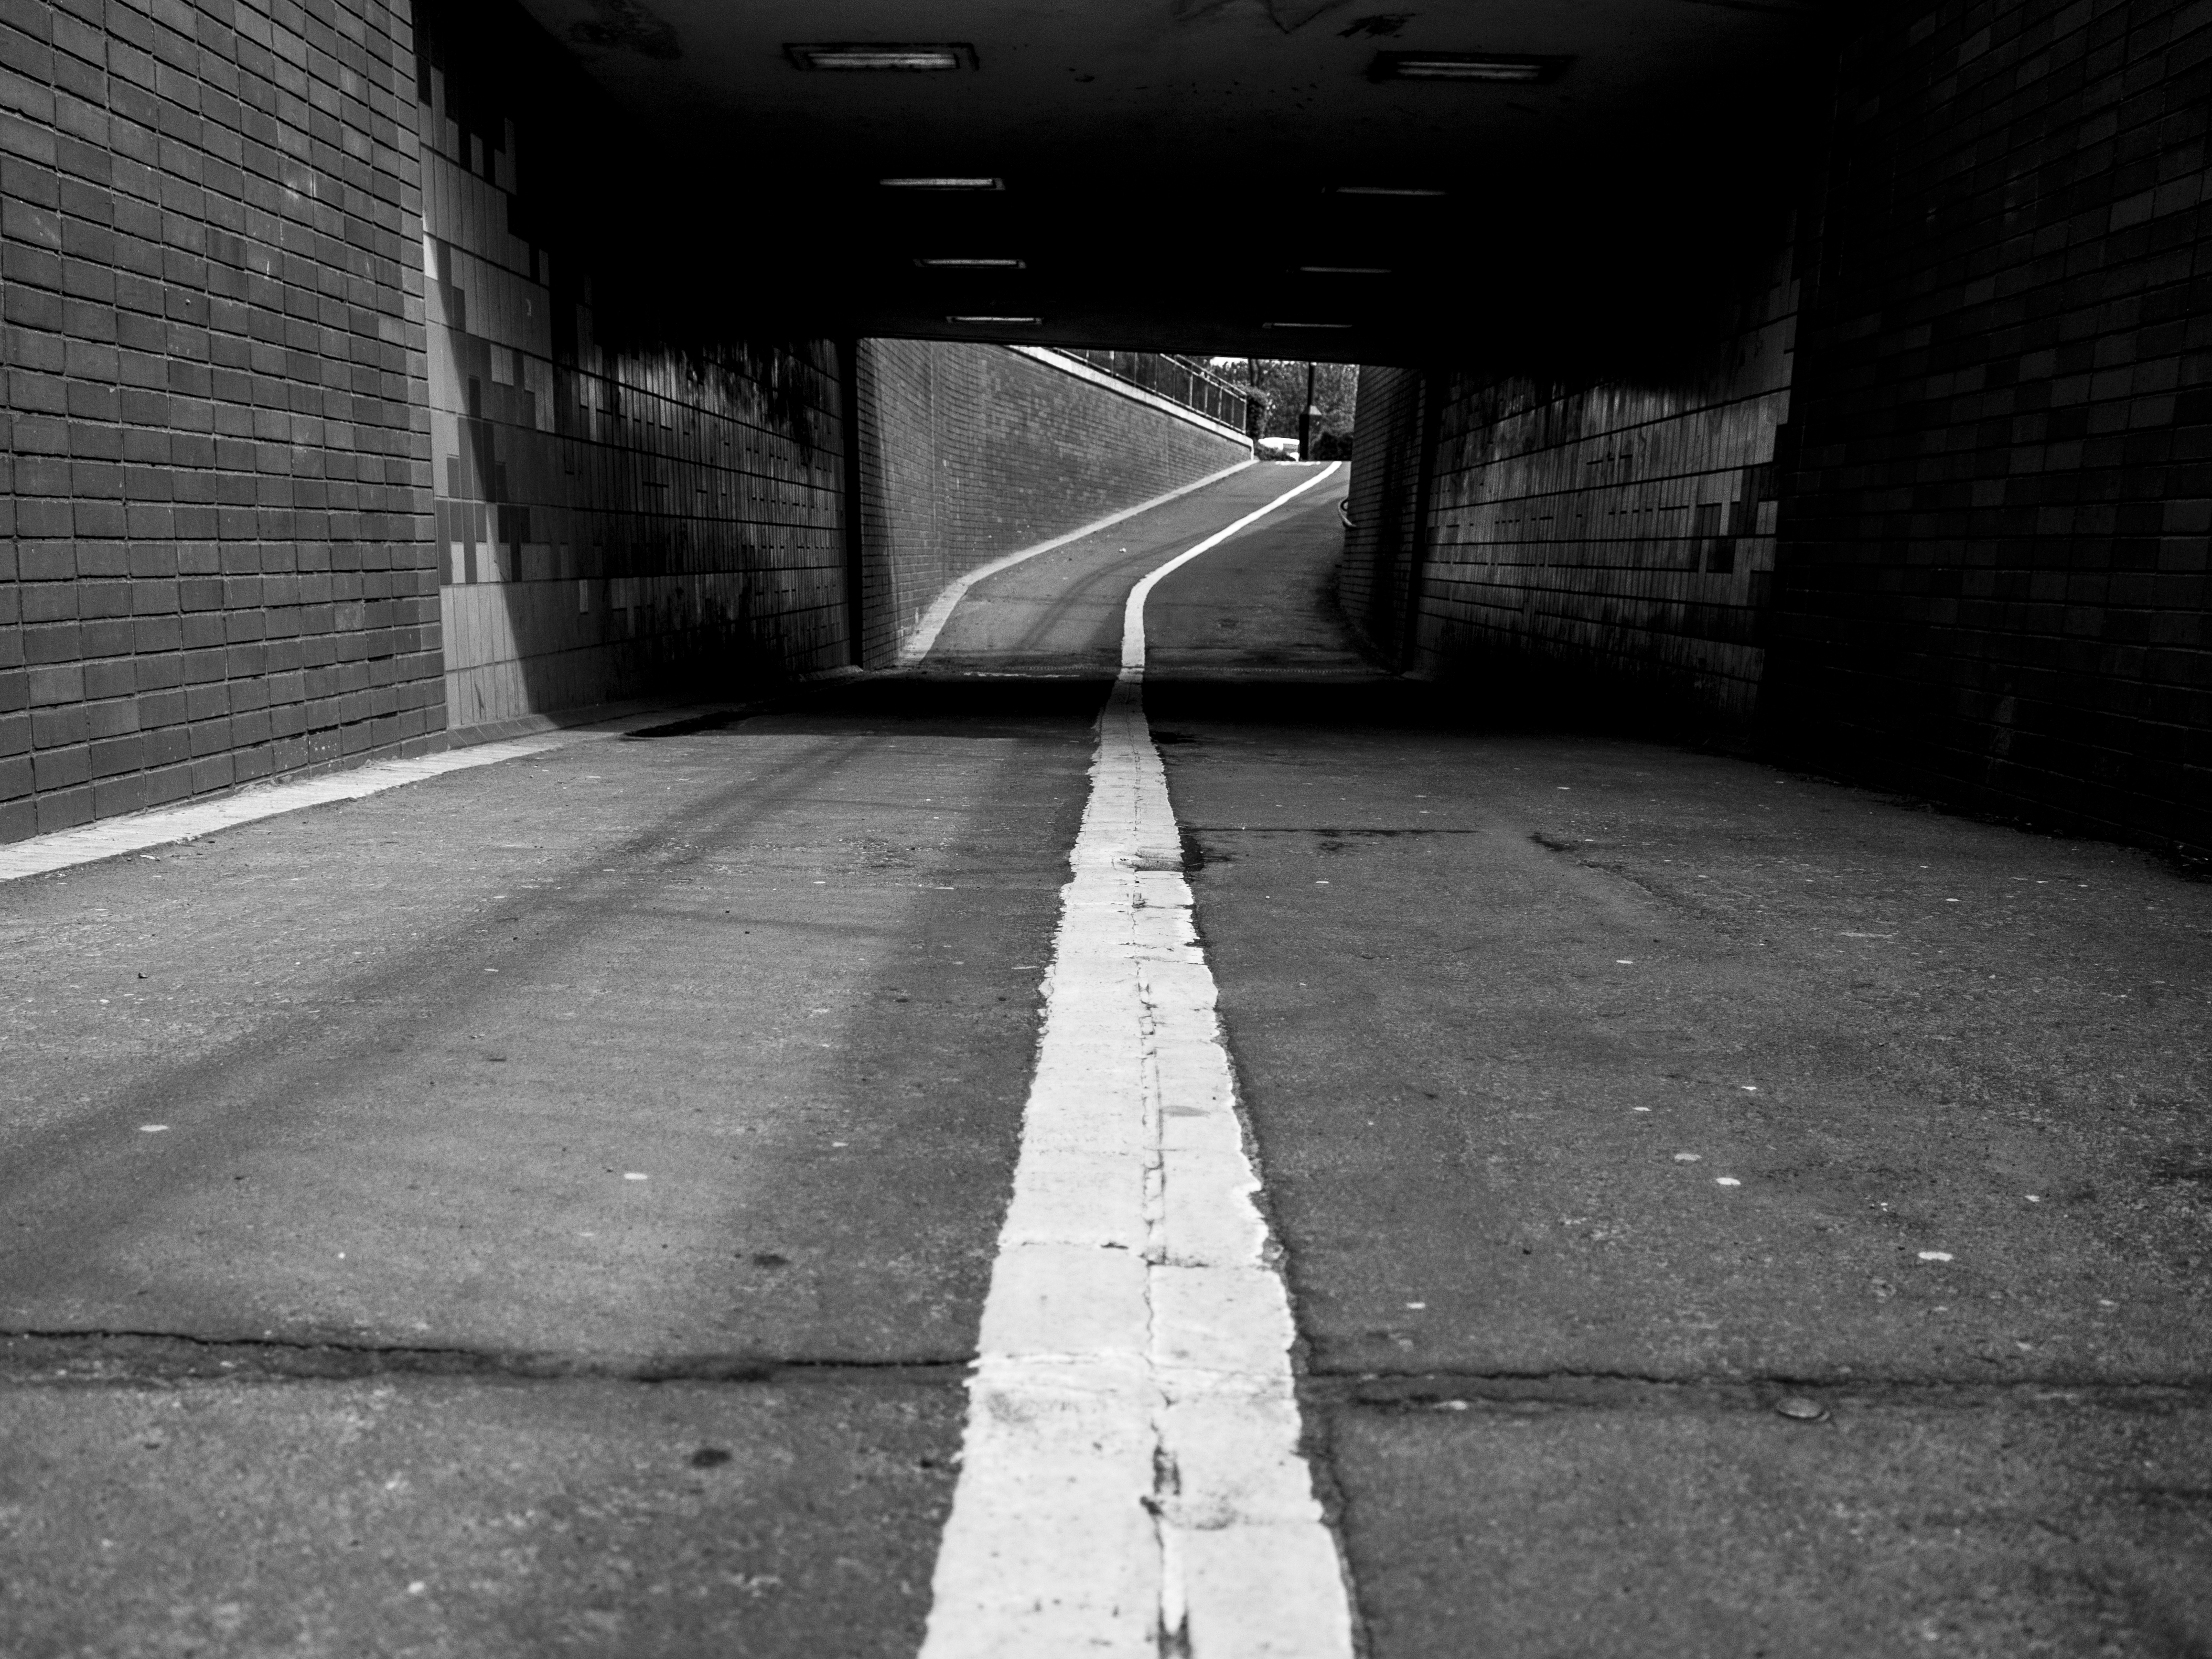
light, black and white, road, white, street, photography, alley, line, shadow, darkness, black, monochrome, lane, uk, infrastructure, photograph, snapshot, shape, peterborough, road surface, monochrome photography, film noir